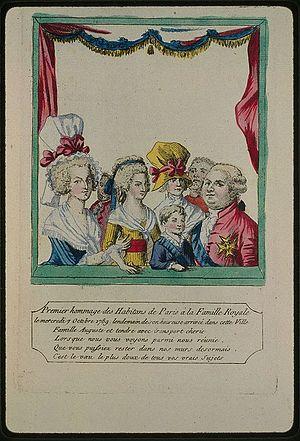
À la veille de la Révolution les femmes sont, en dehors d'une infime minorité, peu considérées, Rousseau lui-même était d'une misogynie caricaturale et tous les philosophes du XVIIIᵉ siècle, y compris ceux qui comme Diderot ou Montesquieu rejettent l'infériorité naturelle de la femme, ont sur le sujet une position ambiguë. De nombreux philosophes, médecins, écrivains ont croisé leurs approches pour décrire la féminité. Les termes qui en ressortent sont : « constitution délicate », « tendresse excessive », « raison limitée », « nerfs fragiles» On considérait donc comme acquise l’infériorité de la femme intellectuellement et psychologiquement.